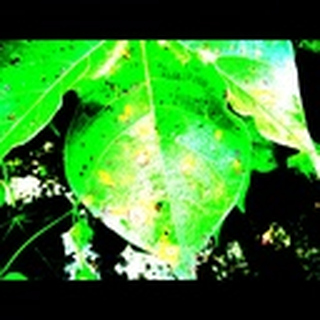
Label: cotton_target_spot